George Cary (priest)

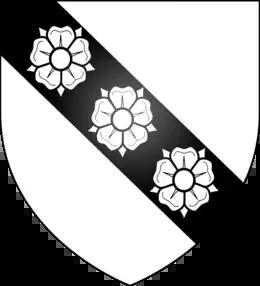
Arms of Cary: "Argent, on a bend sable three roses of the field"

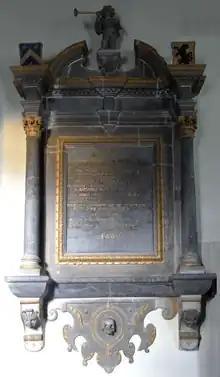
Mural monument to Dr. George Cary (1611–1680), Dean of Exeter, Clovelly Church

Doctor George Cary (1611–1680), Professor of Sacred Theology, lord of the manor of Clovelly, Devon, was Dean of Exeter between 1663 and 1680 (amongst other duties responsible for the maintenance and decoration of Exeter Cathedral). He was also Rector of Clovelly and of Shobrooke in Devon and Chaplain in Ordinary to King Charles II. He was one of the "Worthies of Devon" of John Prince (died 1723).